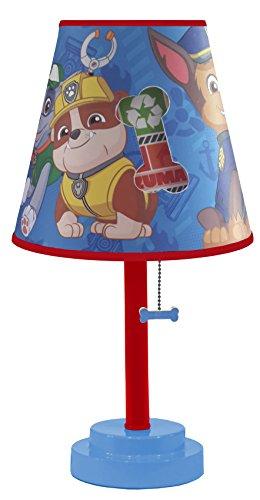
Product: Nickelodeon Paw Patrol Table Lamp with Die Cut Lamp Shade
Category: Tools & Home Improvement | Lighting & Ceiling Fans | Lamps & Shades | Table Lamps
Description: Perfect for any Paw Patrol fan.
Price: $29.99
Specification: ProductDimensions:9x9x18inches|ItemWeight:3pounds|ShippingWeight:3.2pounds(Viewshippingratesandpolicies)|DomesticShipping:ItemcanbeshippedwithinU.S.|InternationalShipping:ThisitemcanbeshippedtoselectcountriesoutsideoftheU.S.LearnMore|ASIN:B017EPFMP6|Itemmodelnumber:TN350046|Manufacturerrecommendedage:36months-15years